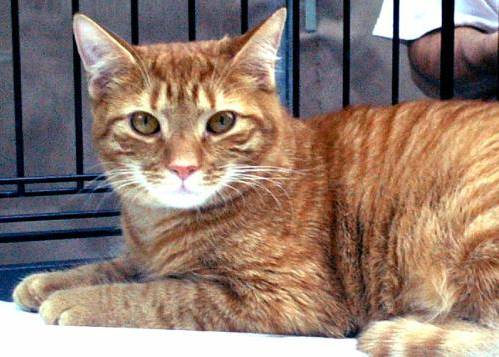
Label: cat